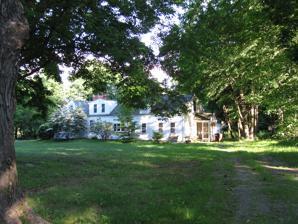
Building: Joseph Stone House
Country: United States of America
Year built: 1729
Historic house in Massachusetts, United States United States historic place Joseph Stone House U.S. National Register of Historic Places Show map of Massachusetts Show map of the United States Location Auburn, Massachusetts Coordinates 42°11′7″N 71°49′51″W / 42.18528°N 71.83083°W / 42.18528; -71.83083 Built 1729 NRHP reference No. 86000028 Added to NRHP January 9, 1986 The Joseph Stone House , also known as Potter Acres , is an historic First Period house at 35 Stone Street in Auburn, Massachusetts .  The oldest portion of this 1 + 1 ⁄ 2 -story timber-frame house, its north side, three bays and chimney, was built in 1729.  The southern two bays were added in 1790, and a rear leanto may have been added at the same time.  In 1886 the rear ell underwent significant alteration, and was again enlarged in 1946.  The main body of the house has retained its original woodwork and interior decoration.  Its most notable owner was Joseph Stone, a composer of music for sacred texts, who lived here between 1785 and 1826. The house was listed on the National Register of Historic Places in 1986. See also National Register of Historic Places listings in Worcester County, Massachusetts References